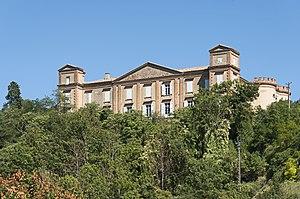
Castelnau-d'Estrétefonds est une commune française située dans le sud-ouest de la France, dans le département de la Haute-Garonne, en région Occitanie. Elle est située à la limite avec le département de Tarn-et-Garonne, et se situe au cœur de l'axe Toulouse-Montauban, dans l'aire urbaine de Toulouse. C'est également la ville-centre d'une unité urbaine, l'unité urbaine de Castelnau-d'Estrétefonds.
Cet article recense une partie des monuments historiques de la Haute-Garonne, en France.
La communauté de communes du Frontonnais est une communauté de communes française, située dans le nord de la Haute-Garonne. Son siège est situé sur la commune de Bouloc, à une vingtaine de kilomètres au nord de Toulouse.